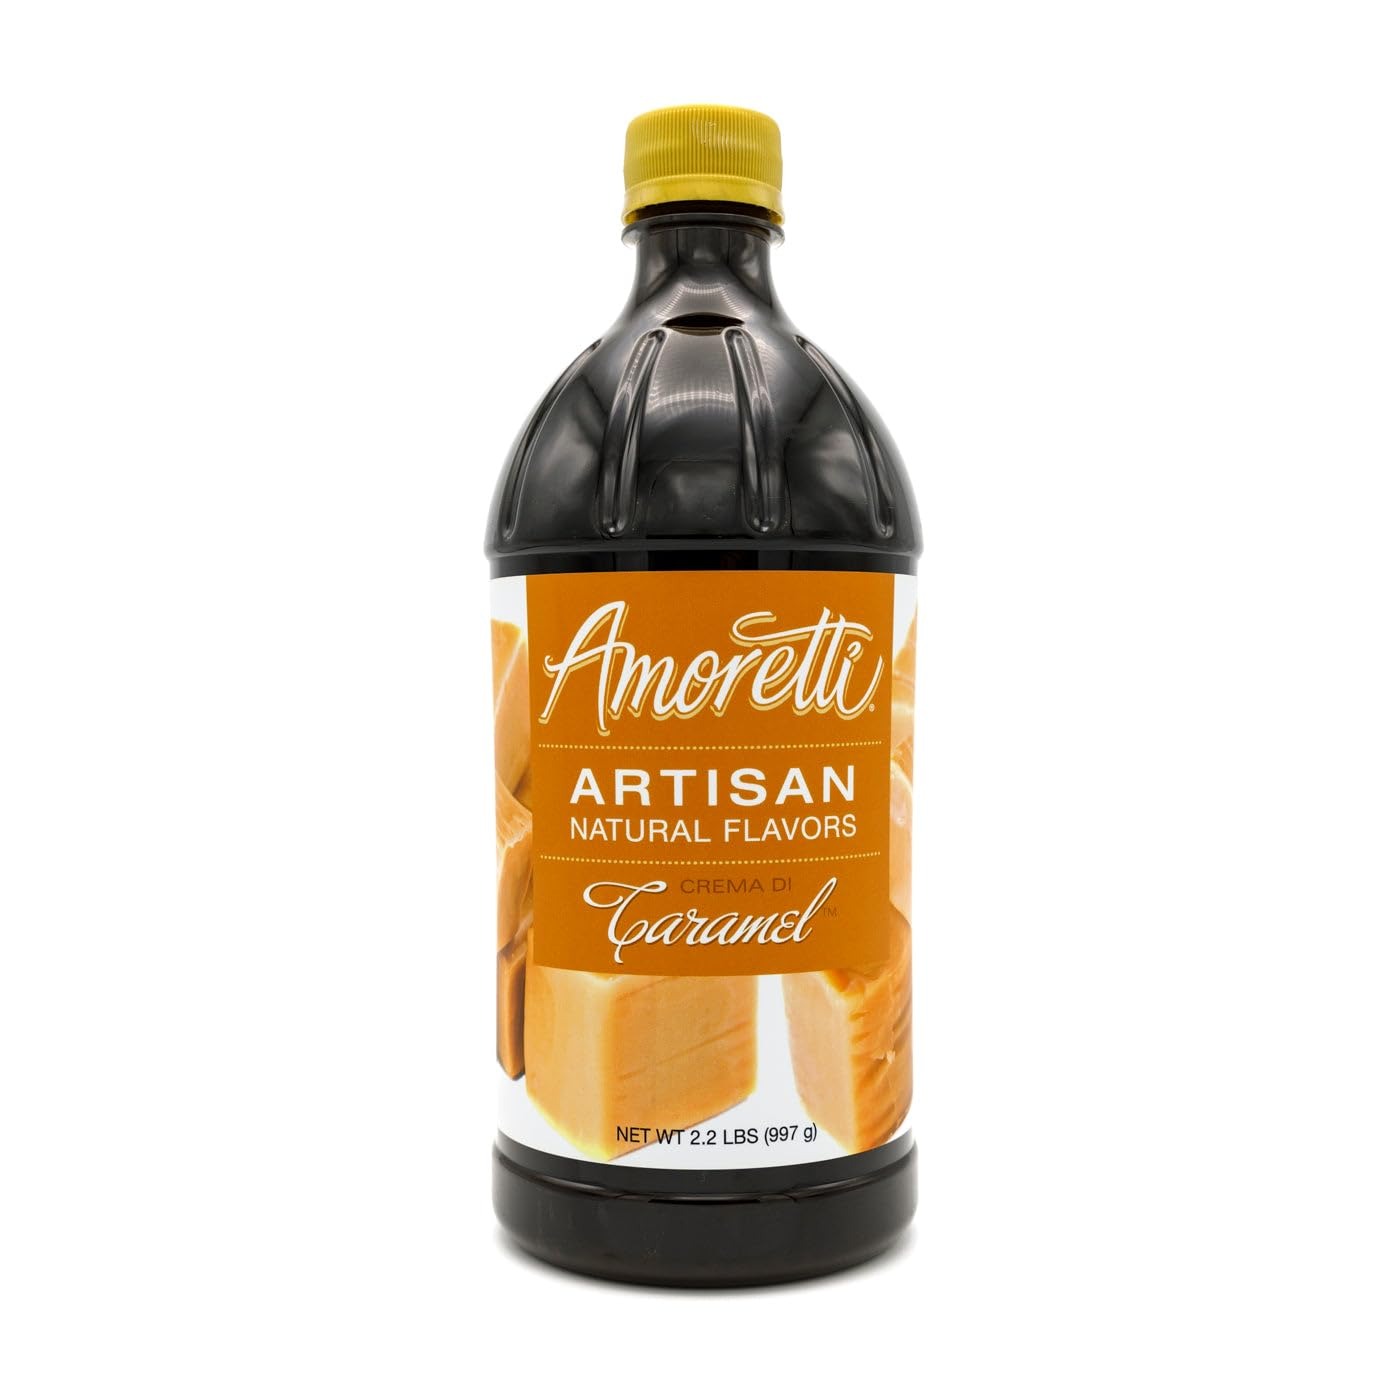
Item Name: Amoretti - Natural Crema Di Caramel Artisan Flavor Paste, 2.2 lbs, Perfect For Ice Cream, Beverages, Cakes, and more, Preservative Free, Vegan, Gluten Free, No Artificial Sweeteners, Concentrated
Bullet Point 1: INCREDIBLE VERSATILITY: Infuse incredible flavor into your cakes, macarons, buttercreams, frostings, ice creams, alcoholic and non-alcoholic beverages, and more with our Artisan Natural Flavors
Bullet Point 2: SPECIFICATIONS: No artificial ingredients, preservative-free, naturally flavored, naturally sweetened, Kosher Pareve, Vegan, gluten-free, and handcrafted in Southern California
Bullet Point 3: SUPER CONCENTRATED: 2 oz of Artisan Natural Flavor is equivalent to 24 oz of fruit purée
Bullet Point 4: HIGHEST QUALITY: We use only the finest and freshest ingredients to deliver delicious natural flavors in each serving
Bullet Point 5: SHELF-STABLE & CONVENIENT: Stays fresh even after opening, no refrigeration needed
Value: 35.2
Unit: Ounce

Price: 54.7